Wives of Pompey the Great

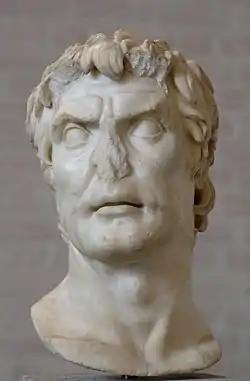
A Roman portrait bust conventionally identified as Sulla, the instigator of Pompey's marriage to Aemilia

The primary surviving source for Pompey's wives and marriages is Plutarch's "Parallel Lives". All are treated in some length in his "Life of Pompey", though he also included details of Pompey's divorce from Antistia in the "Life of Sulla", and aspects of the life and marriage of Julia are treated in the "Life of Caesar". Plutarch was born , approximately 130 years after the events he describes.